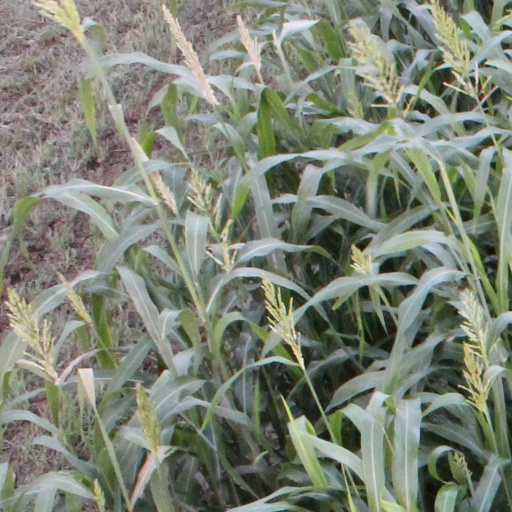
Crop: sorghum